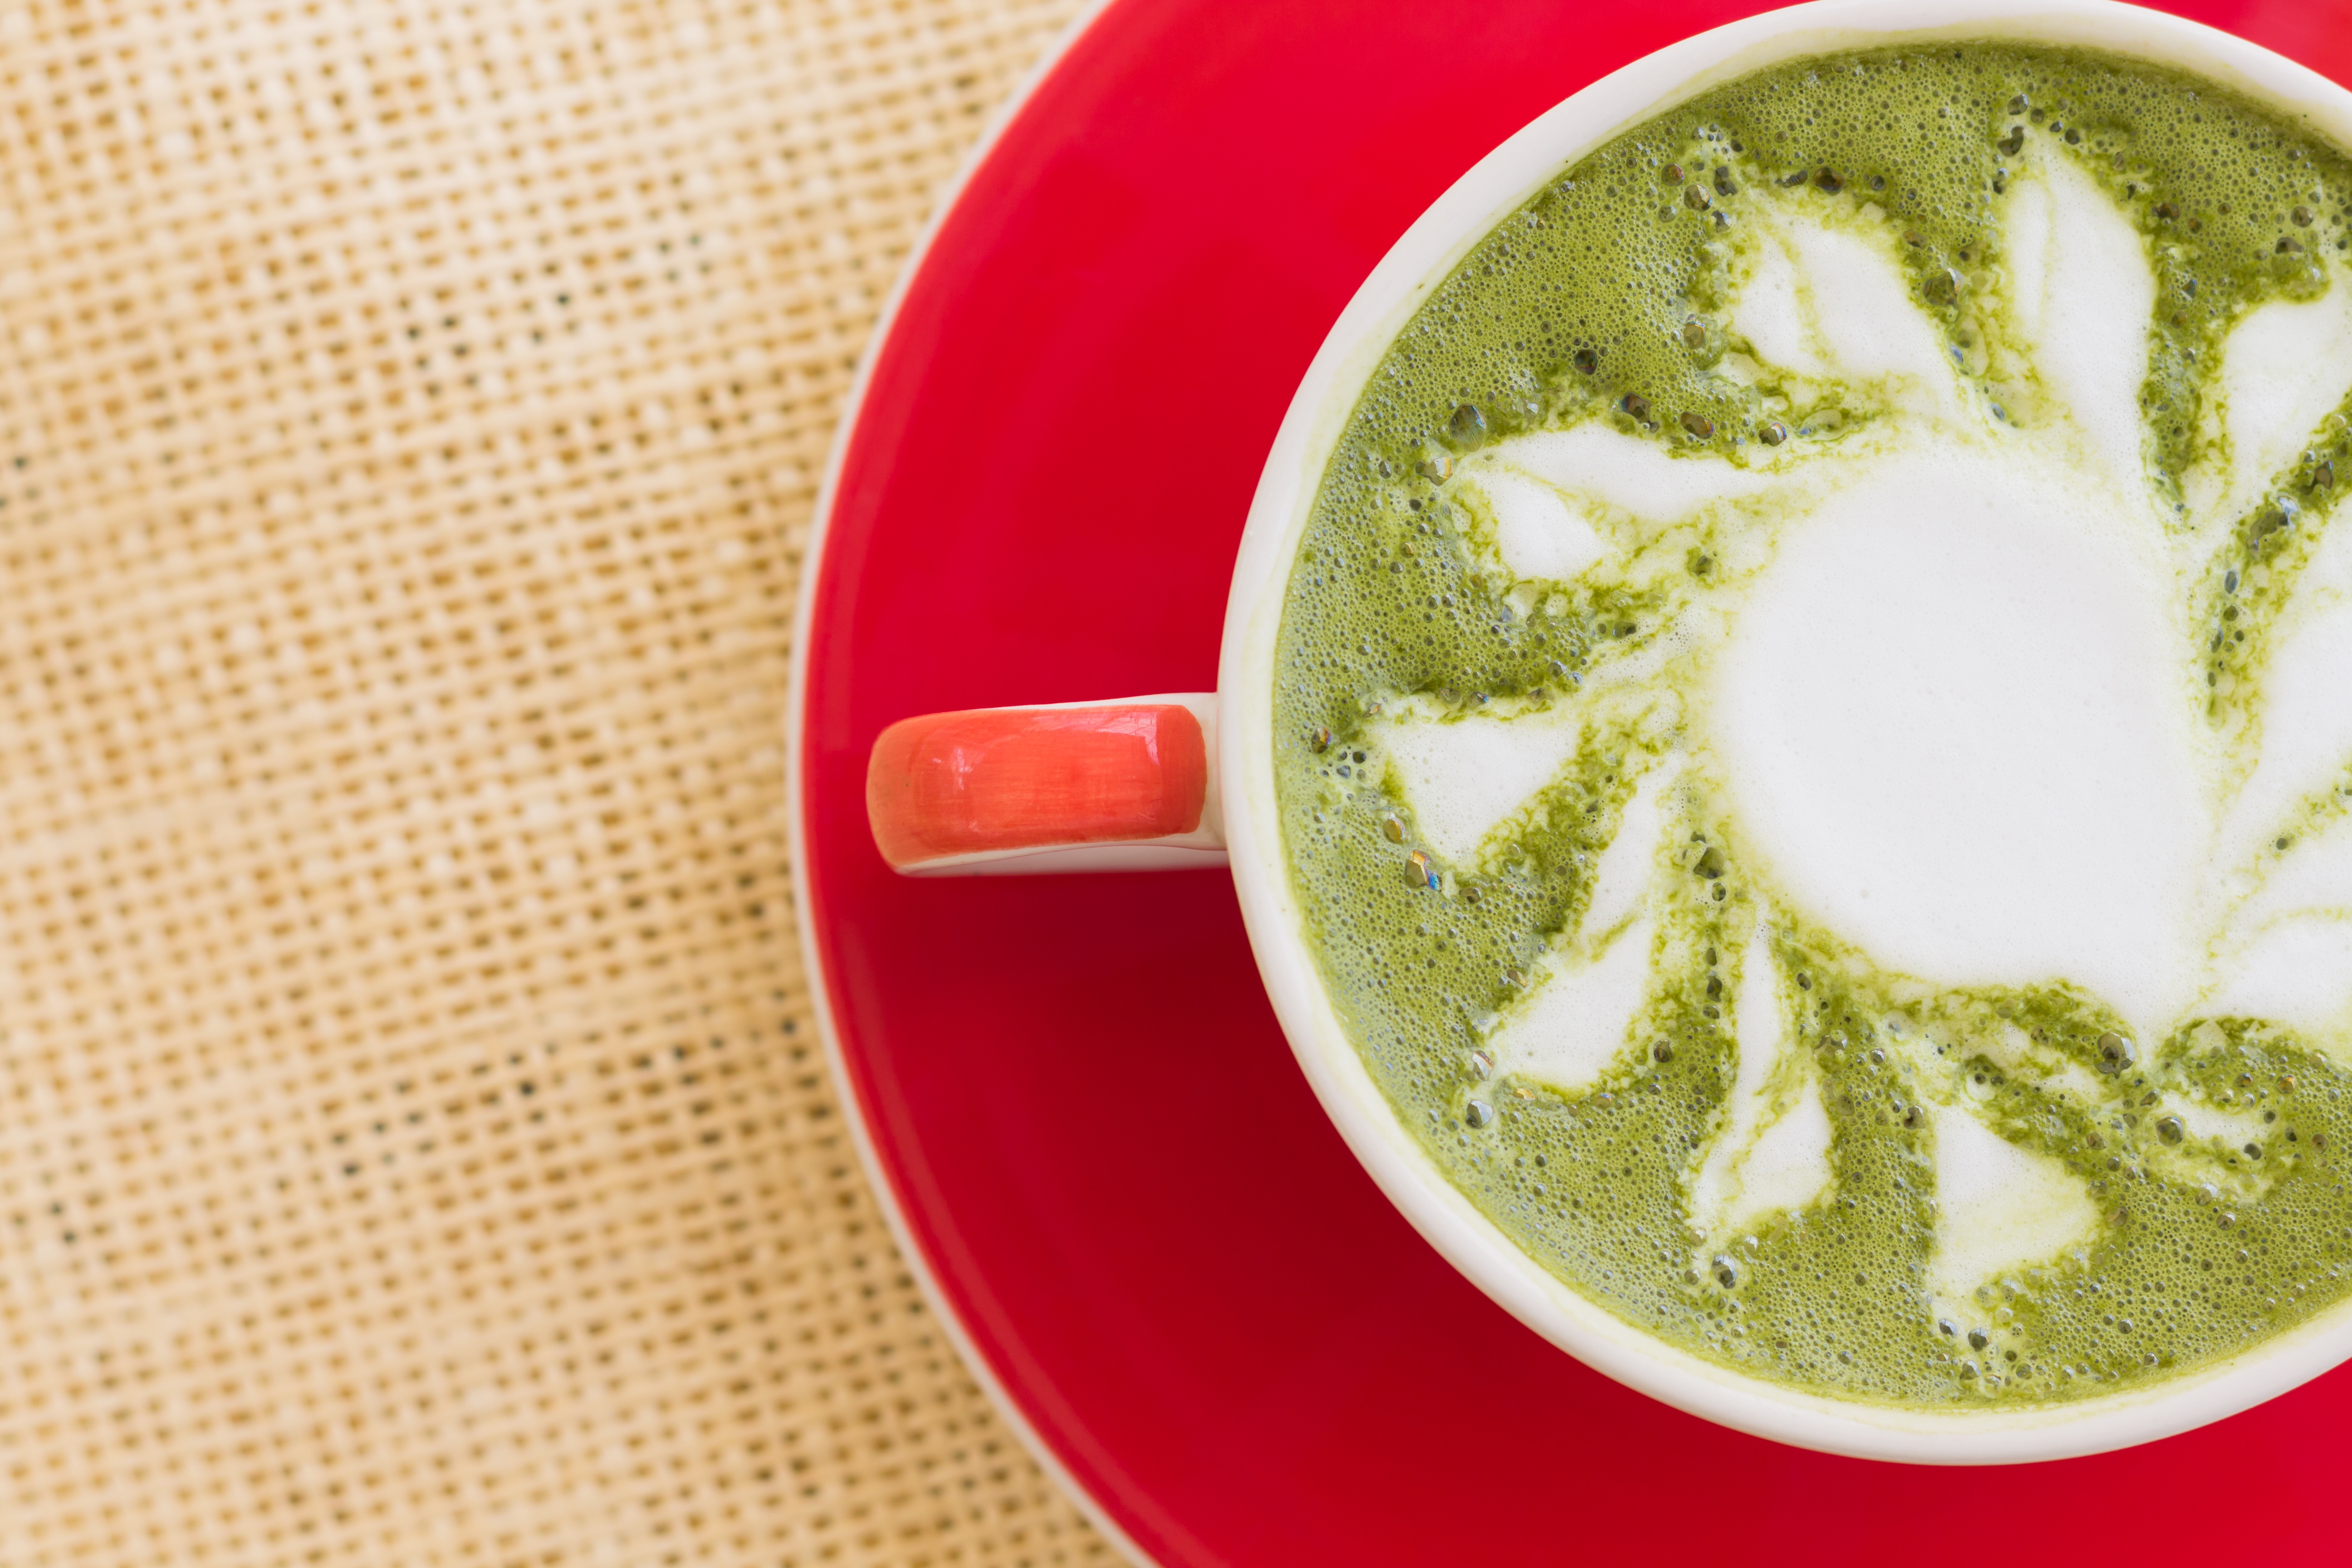
coffee, fruit, sweet, cup, pattern, dish, food, relax, produce, vegetable, beverage, drink, milk, delicious, bubble, in the morning, art, holidays, hot, pretty, viewpoint, green tea, fragrant, mellow, of the blank, flowering plant, do the job, velvety, mild, semashko slash, land plant